Gidea Park

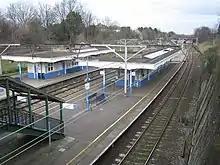
Gidea Park station in 2007

Gidea Park railway station is on the Great Eastern Main Line; it is served by Elizabeth line trains between , London Liverpool Street, and .